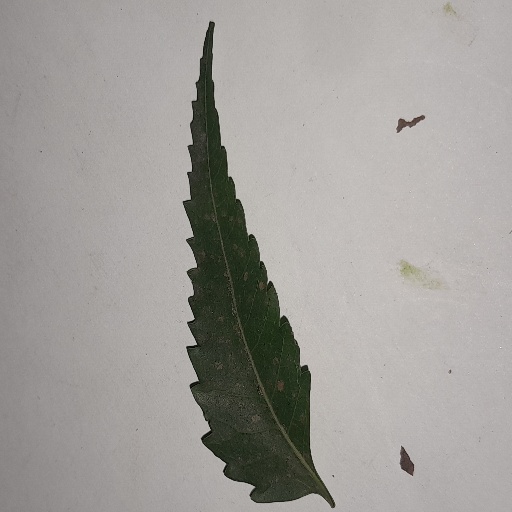
Species: Neem
Leaf condition: Powdery Mildew